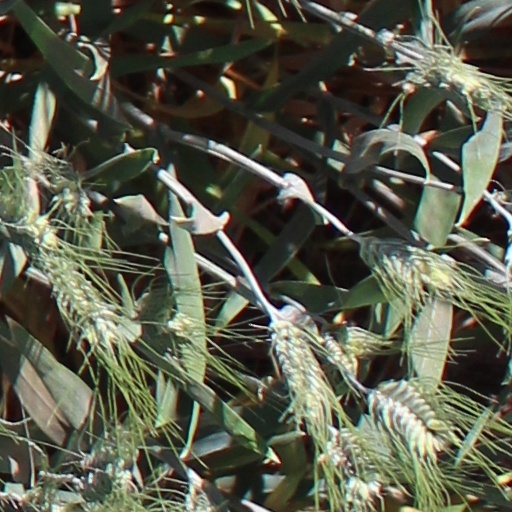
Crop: wheat